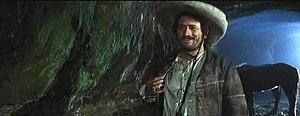
Django, est un personnage de fiction créé et apparu sous les traits de Franco Nero dans l'homonyme western spaghetti du film italo-espagnol réalisé par Sergio Corbucci, sorti en 1966.
Django est un film italo-espagnol réalisé par Sergio Corbucci, sorti en 1966.